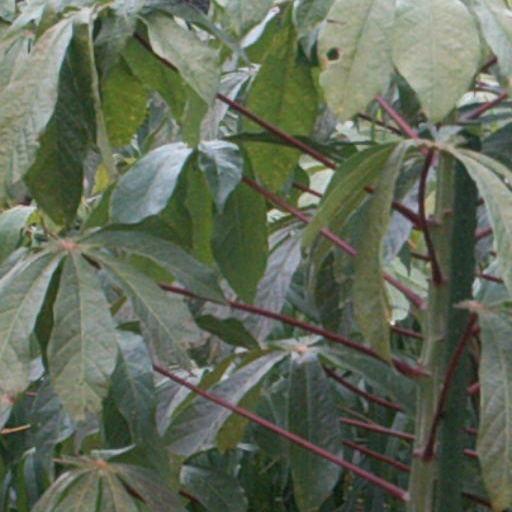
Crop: cassava